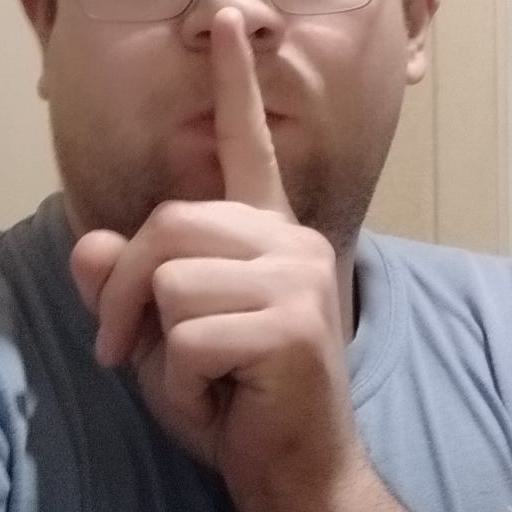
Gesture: mute